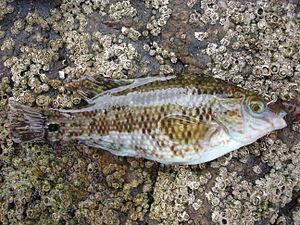
Voici une liste des poissons marins présents dans l'océan Atlantique.
Le crénilabre mélops est une espèce de poissons marins appartenant à la famille des Labridae. Il est parfois appelé petite vieille ou vracton croissant noir.
Petite vieille est un nom vernaculaire ambigu attribué à plusieurs espèces de poissons marins, tous regroupés au sein de la famille des Labridae.